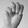
ASL letter: M